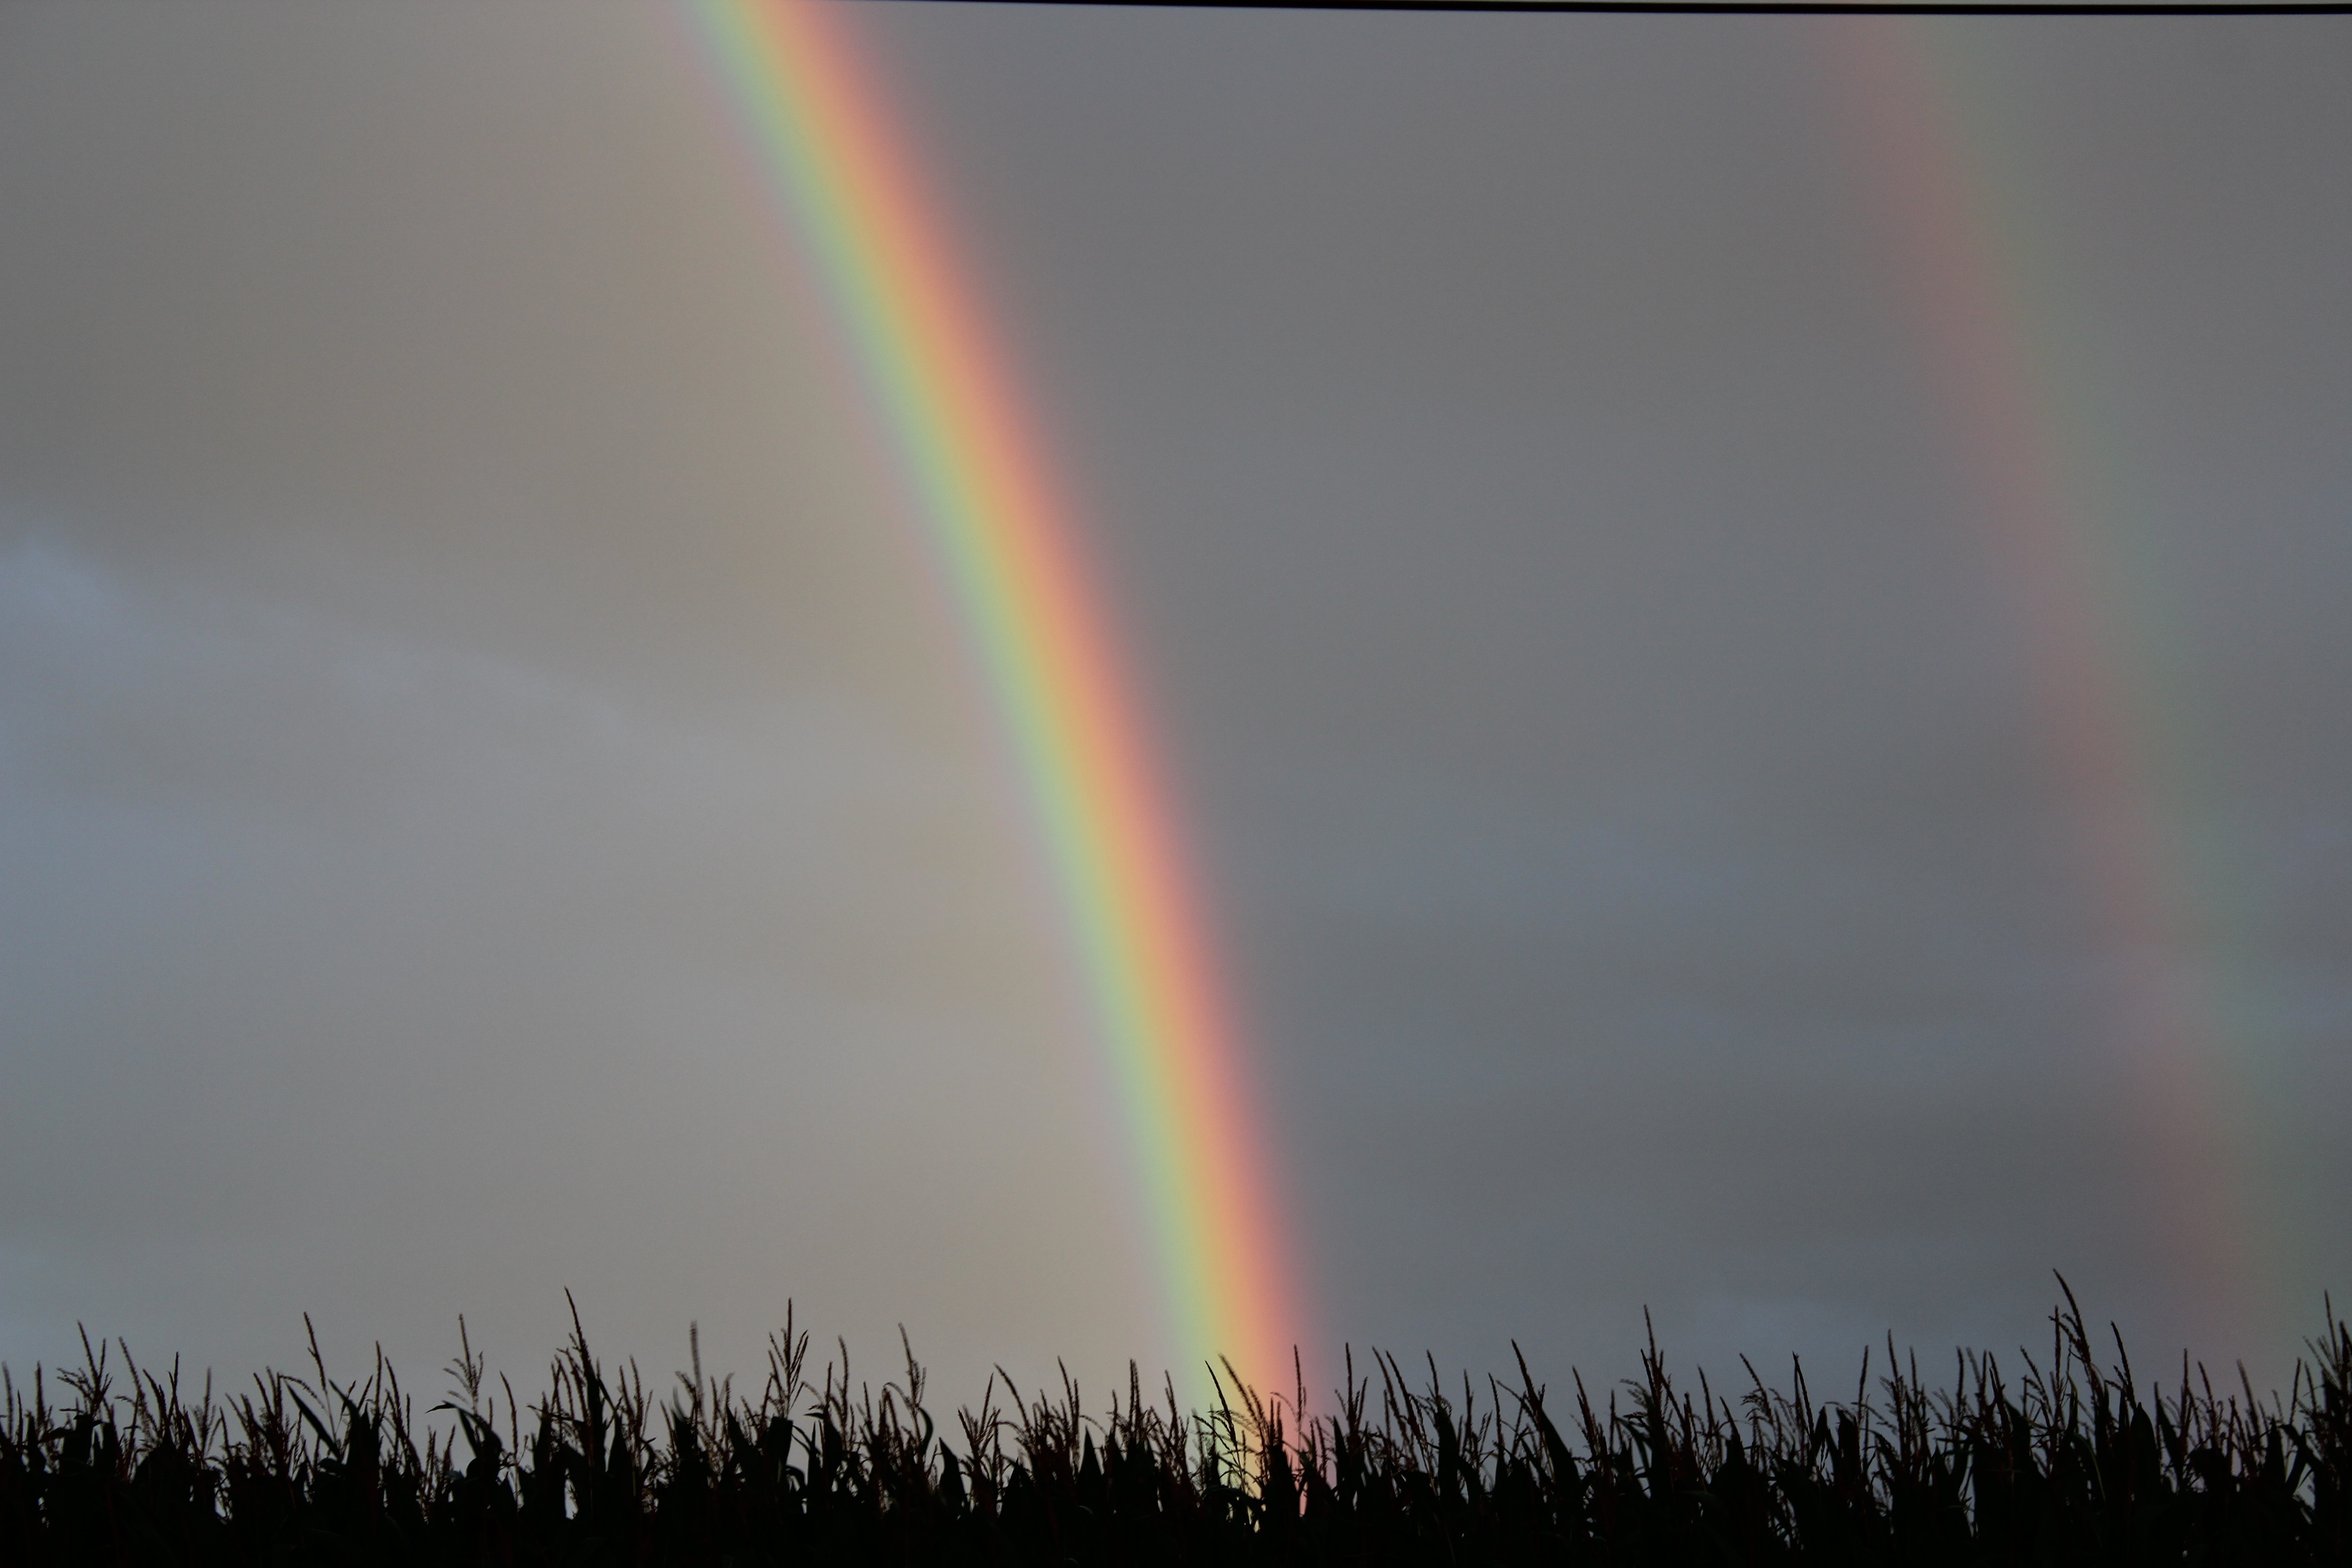
sky, rain, atmosphere, dark, storm, aurora, rainbow, phenomenon, meteorological phenomenon